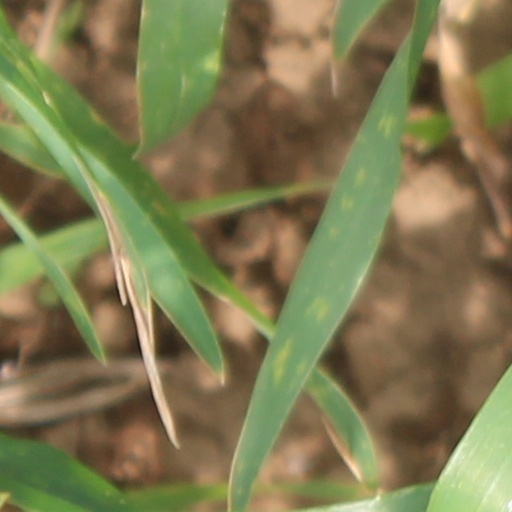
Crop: wheat